John Bercow

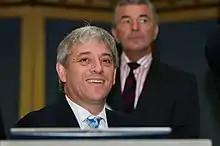
Bercow in 2009

During the 2009 expenses scandal, it was revealed that Bercow changed the designation of his second home on more than one occasion – meaning that he avoided paying capital gains tax on the sale of two properties. He also claimed just under £1,000 to hire an accountant to fill in his tax returns. Bercow denied any wrongdoing, but agreed to pay £6,508 plus VAT to cover any tax that he may have had to pay to HM Revenue and Customs.